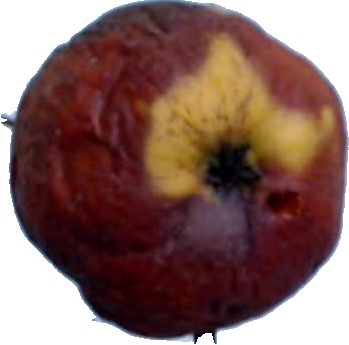
Label: apple_rotten_1